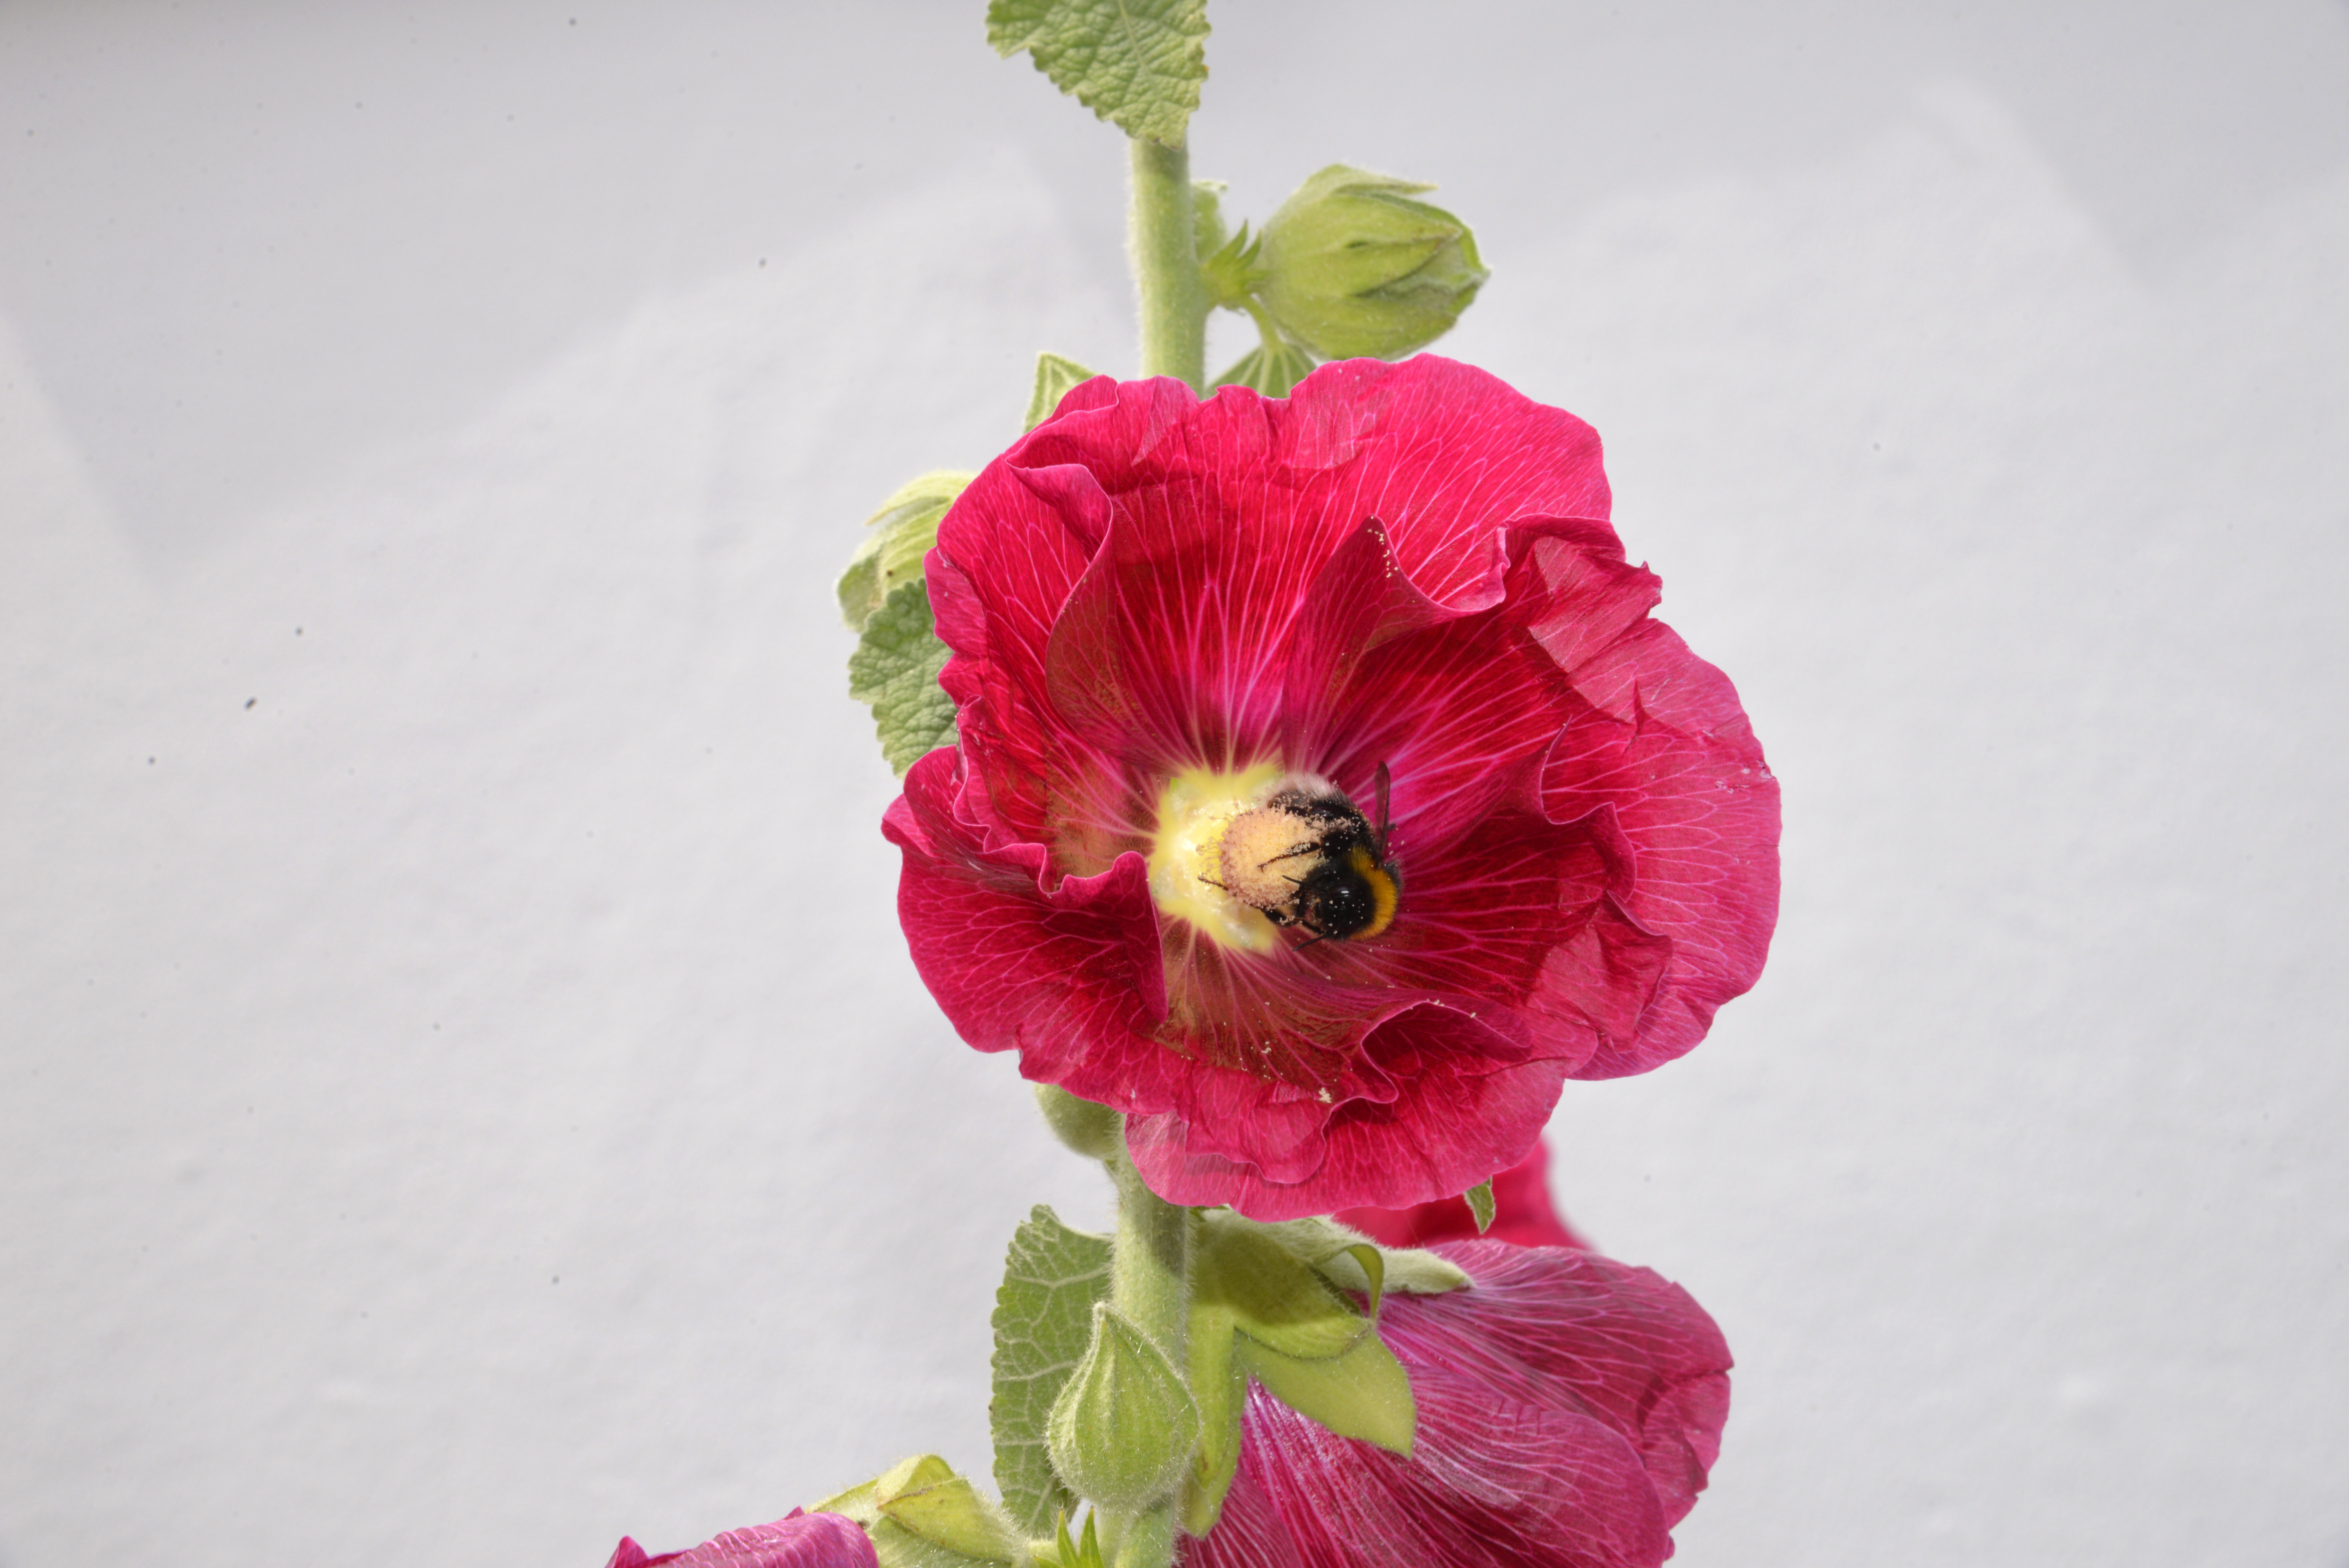
blossom, plant, flower, petal, red, pink, flora, carnation, bee, magenta, hibiscus, floristry, malvales, hollyhocks, macro photography, flowering plant, flower bouquet, cut flowers, pink hollyhock, floral design, land plant, violet family, flower arranging